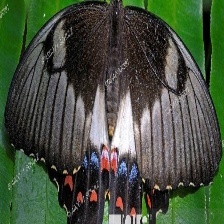
Species: ORCHARD SWALLOW